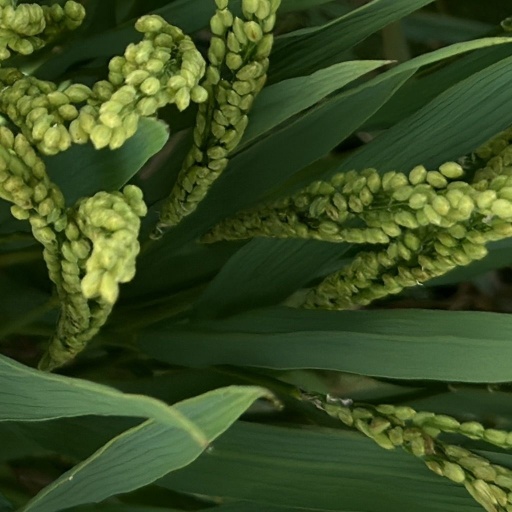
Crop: rice